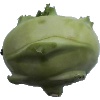
Label: Kohlrabi 1